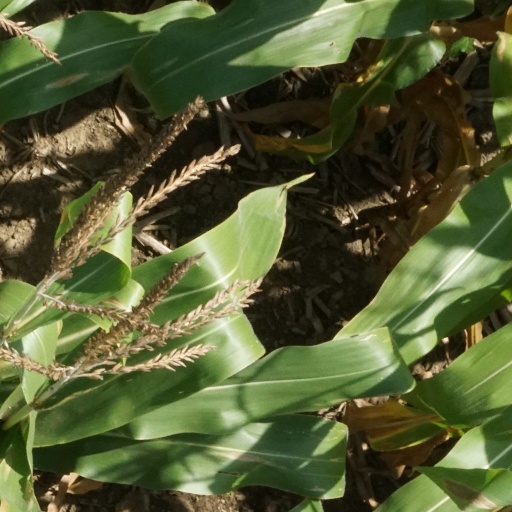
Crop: maize; corn